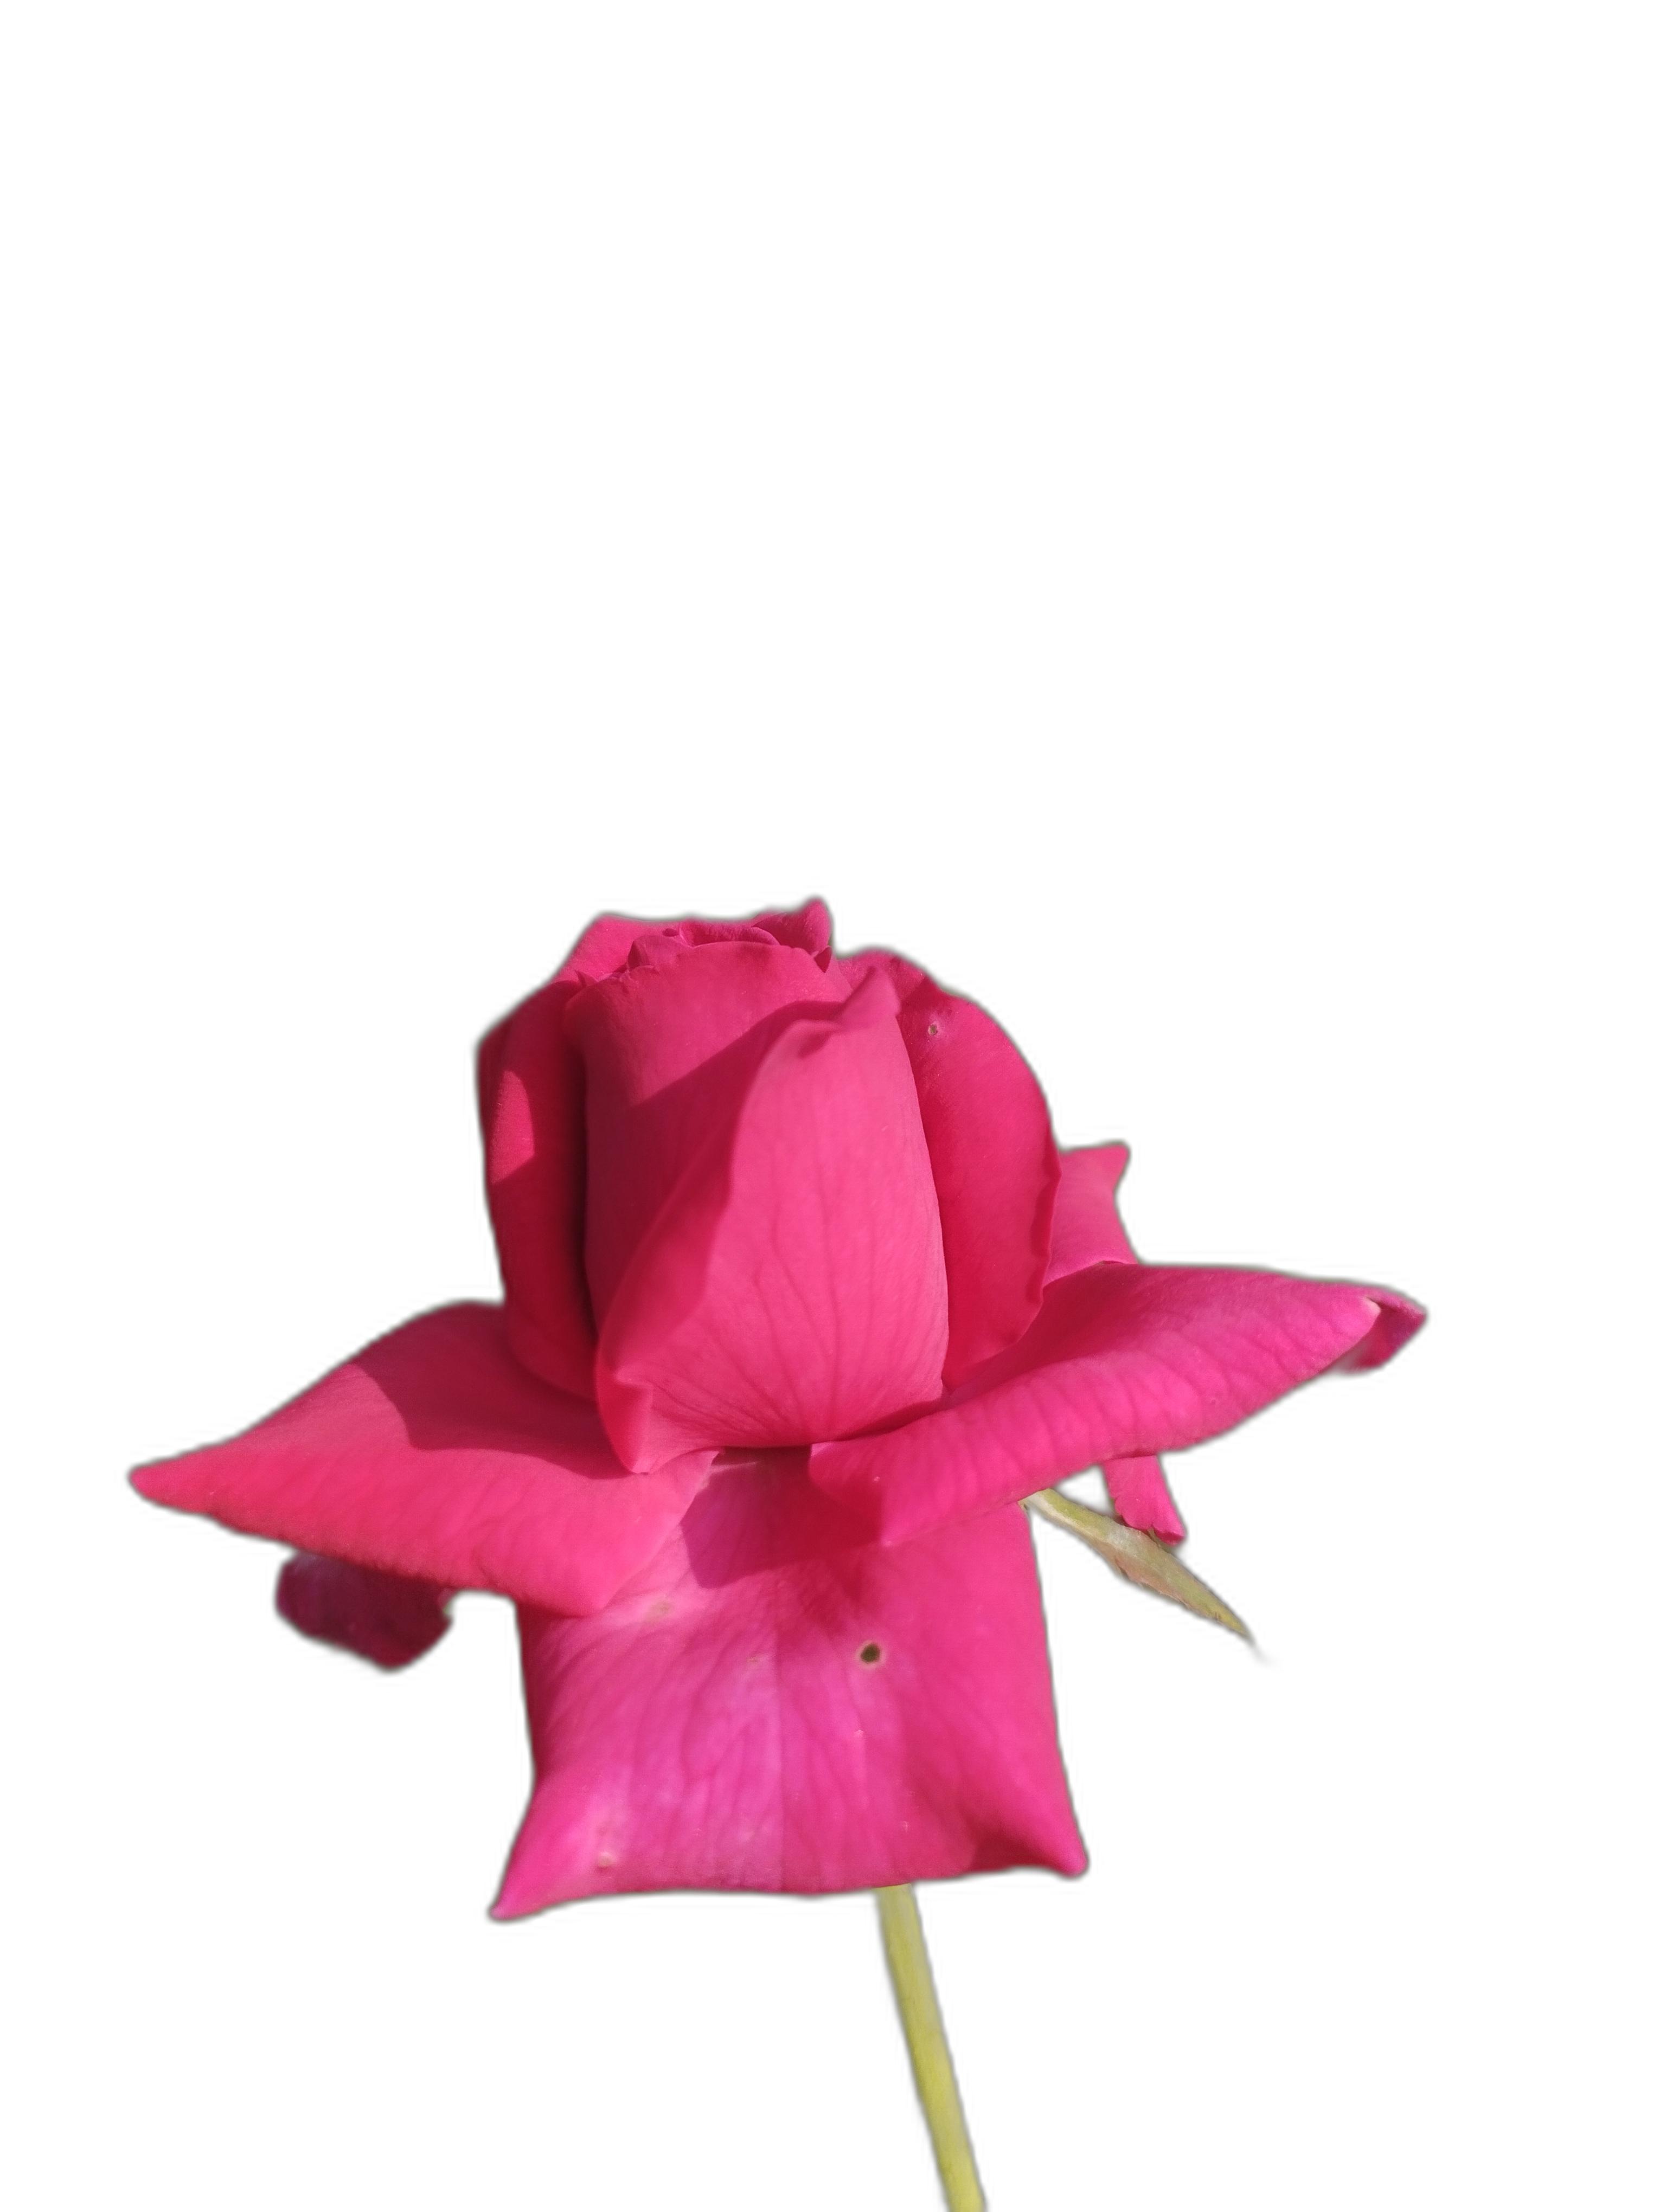
Label: Rose